Thomas Updegraff

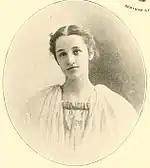
Miss Updegraff, daughter of Thomas Updegraff

In 1858, Updegraff married Laura A. Platt of Huron County, Ohio. She died in 1865, and he later married Florence Haight. They were the parents of two daughters, Elizabeth and Rachel.